1956 Grand Canyon mid-air collision

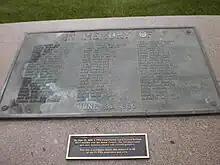
Close-up of plaque honoring TWA passengers and crew, Citizens Cemetery

The airspace over the canyon was not under any type of radar observation and there were no homing beacons, cockpit voice recorders, or flight data recorders aboard either aircraft. The last position reports received from the flights did not reflect their locations at the time of the collision. Also, there were no credible witnesses to the collision itself or the subsequent crashes.